Aliens: Zone of Silence

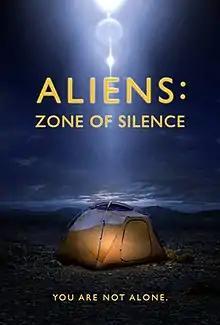

Aliens: Zone of Silence is a 2017 American direct to video found footage science-fiction psychological horror film directed by Andy Fowler in his directorial debut, and co written by Fowler and Fidel Arizmendi.